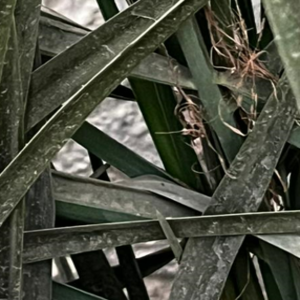
Label: Parlatoria Blanchardi